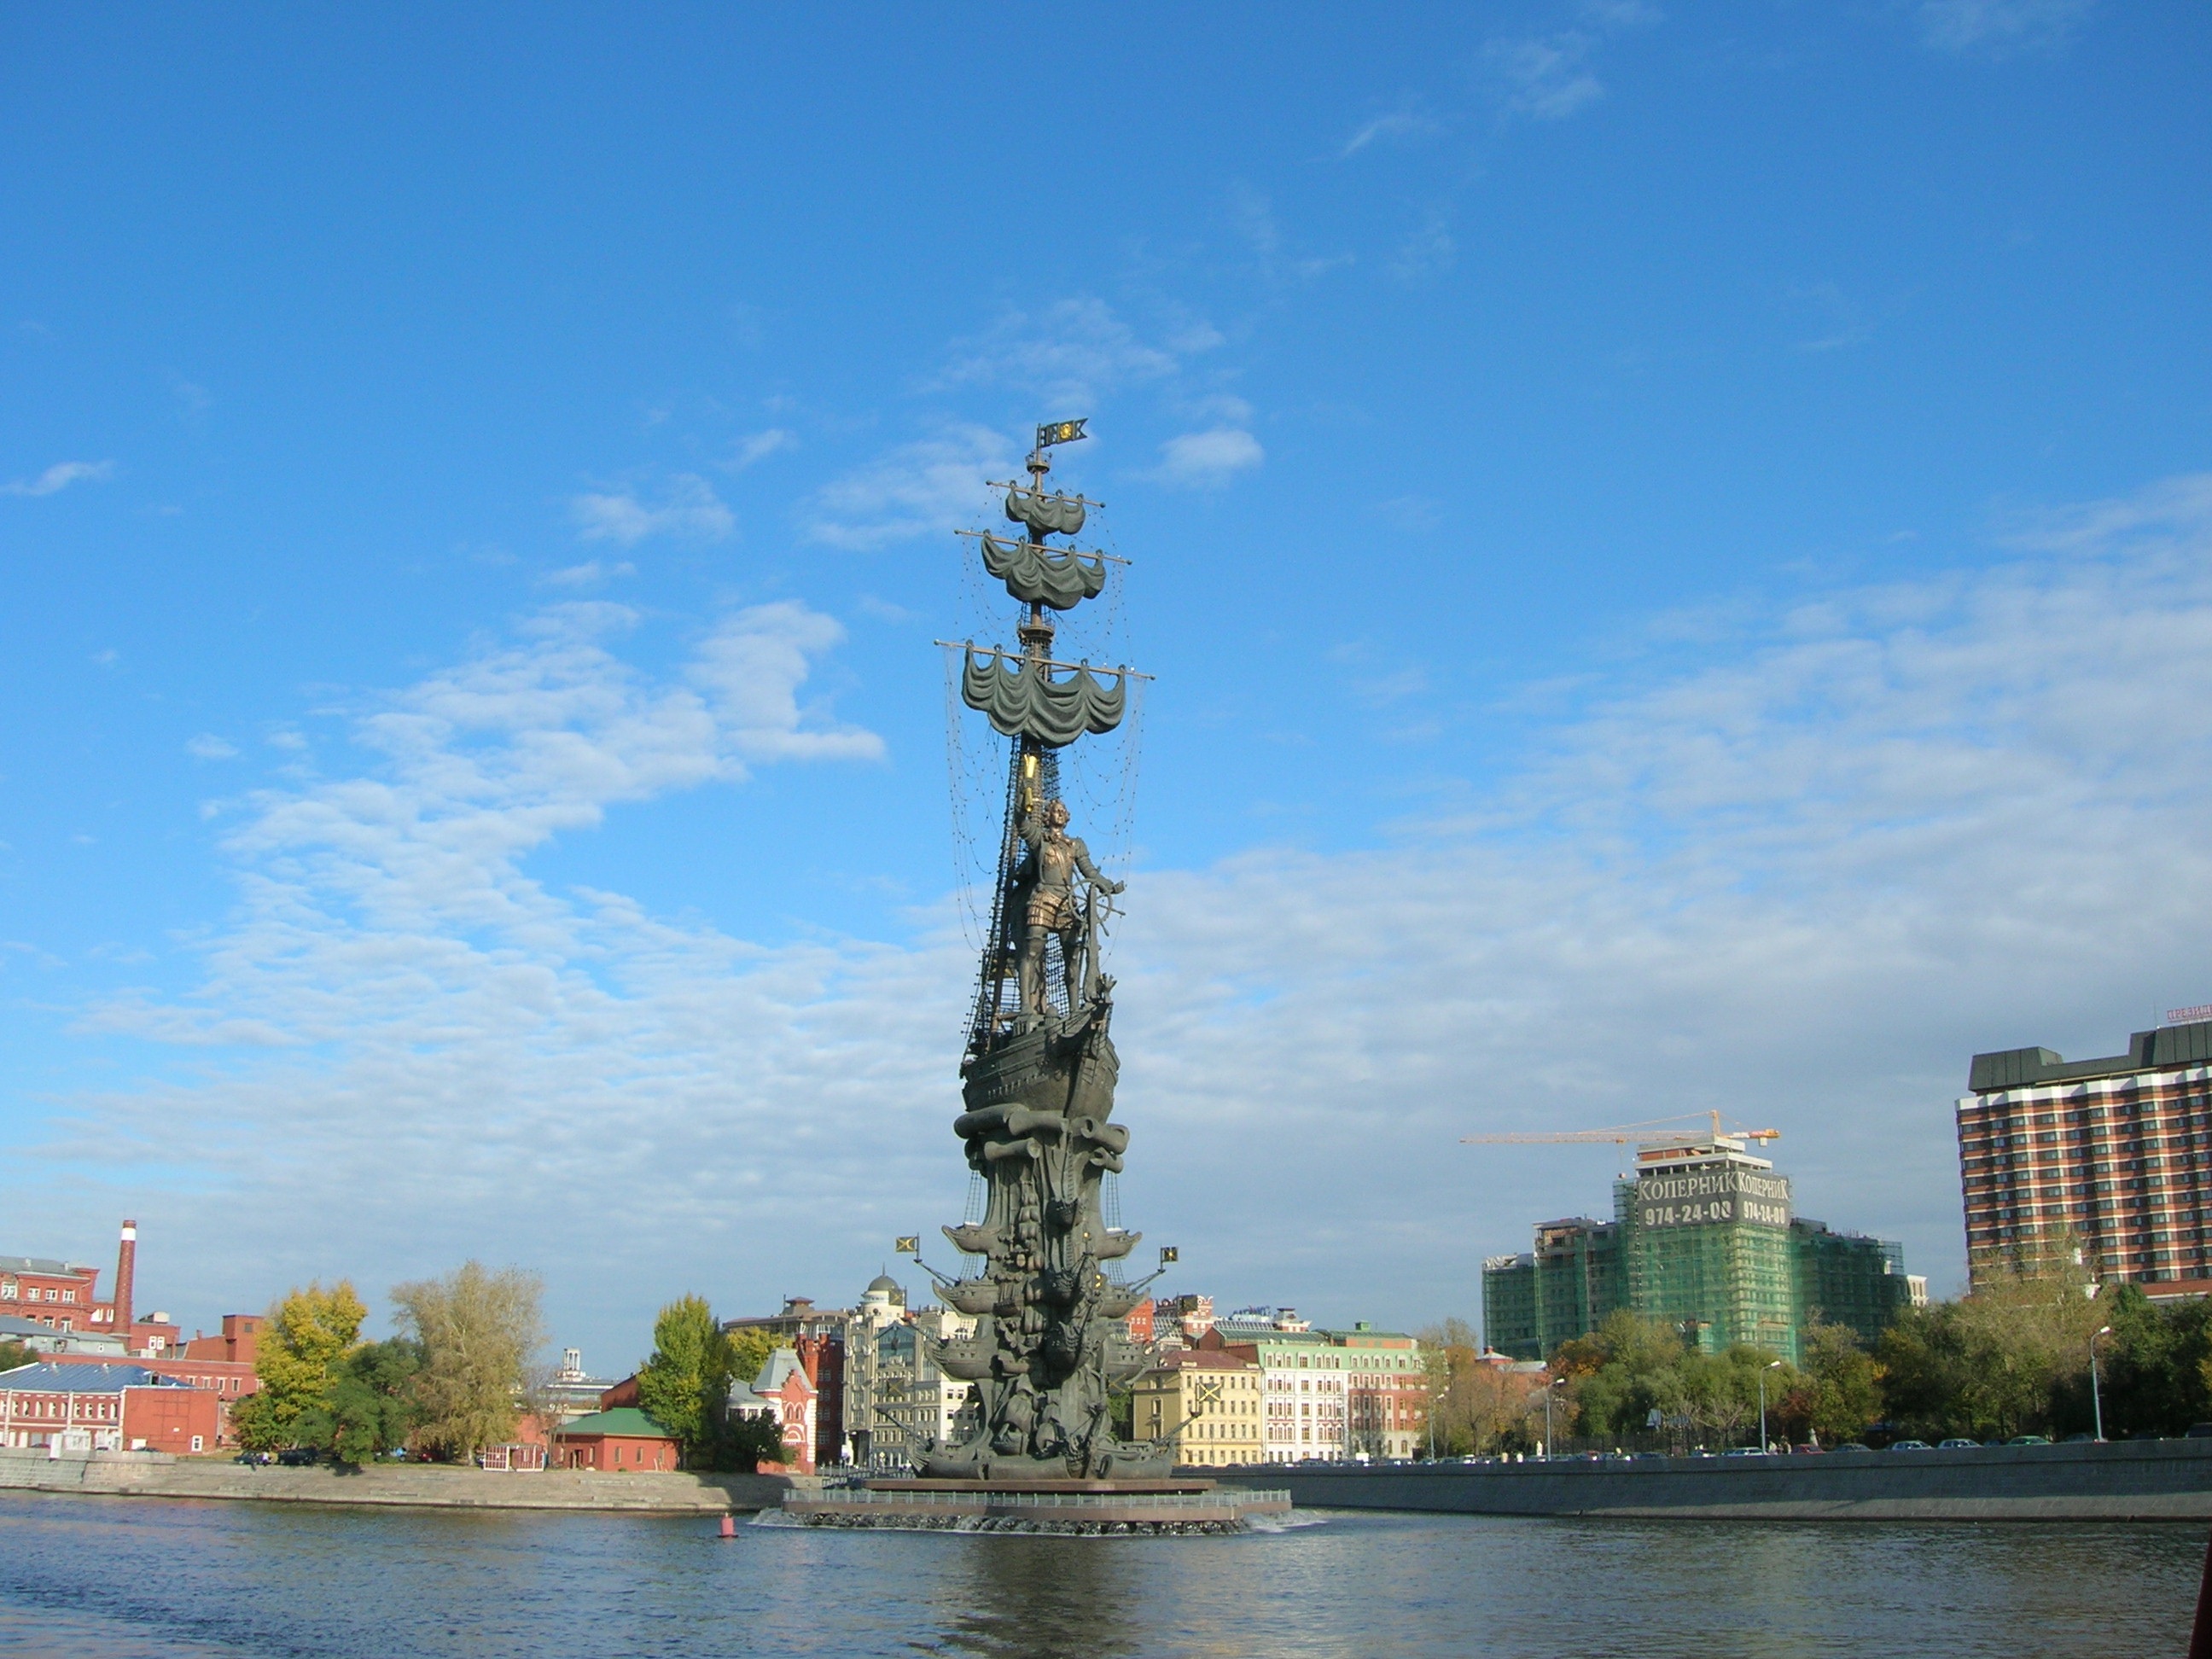
skyline, city, skyscraper, monument, cityscape, statue, tower, landmark, tourism, waterway, russia, moscow river, tours, peter the great